Idol Puerto Rico

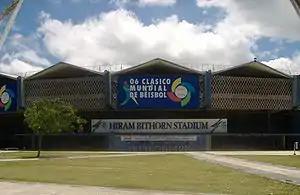
Hiram Bithorn Stadium

Auditions are usually held on two locations: Hiram Bithorn Stadium in San Juan, and Auditorio Juan Pachín Vicéns in Ponce. During the auditions, contestants will perform in front of the judges and/or producers. They will then choose a total of 80 contestants to advance to the "Theater Level" auditions.